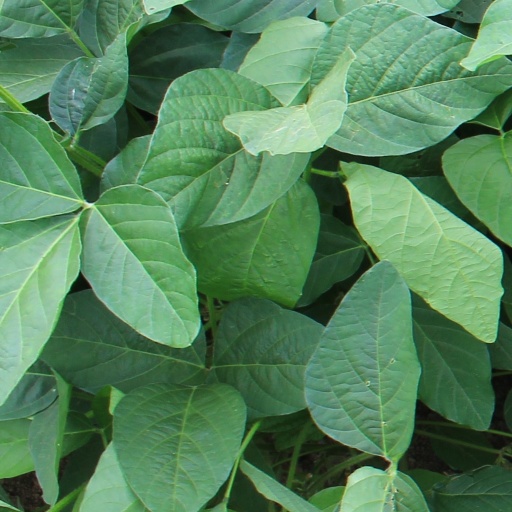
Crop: soybean